The Undisputed Truth

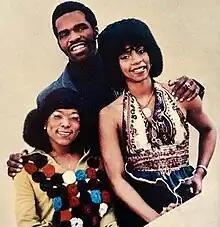
The Undisputed Truth . (clockwise from top) Joe Harris, Brenda Joyce Evans, Billie Rae Calvin.

The Undisputed Truth was an American Motown recording act assembled by record producer Norman Whitfield to experiment with his psychedelic soul production techniques. Joe "Pep" Harris served as main lead singer, with Billie Rae Calvin and Brenda Joyce Evans on additional leads and background vocals.